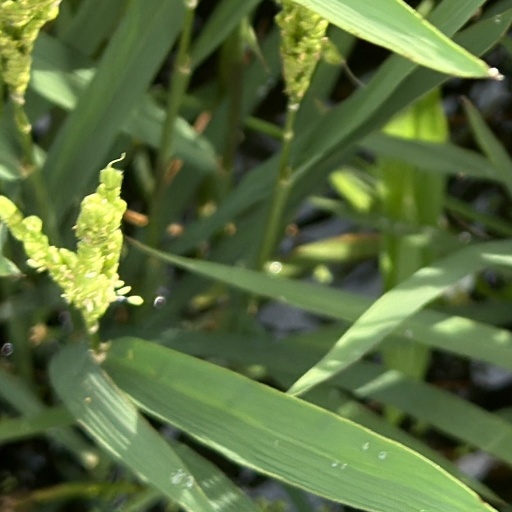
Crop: rice